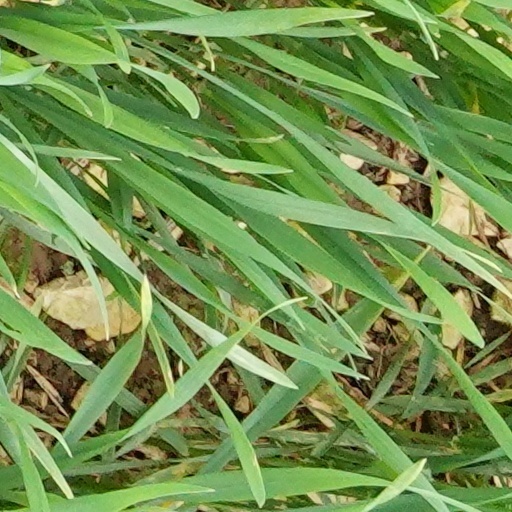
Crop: wheat